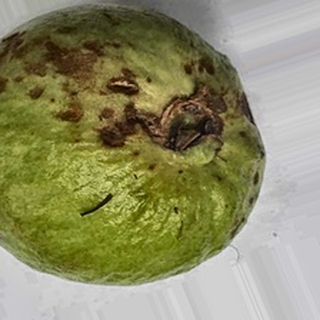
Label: guava_anthracnose